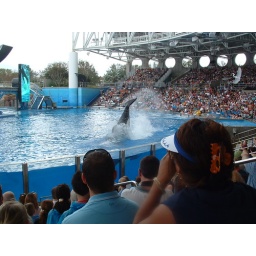
Saying hello to the lucky people sitting in the &amp;quot;splash zone&amp;quot; seats